Maria Bohuszewiczówna

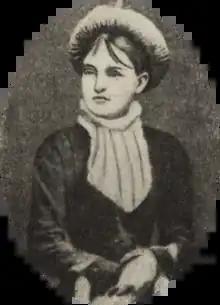
Illustrated portrait of Bohuszewiczówna from a 1934 publication

Maria Stefania Bohuszewiczówna (1865–1887) was a Polish revolutionary and a leader of the First Proletariat party.